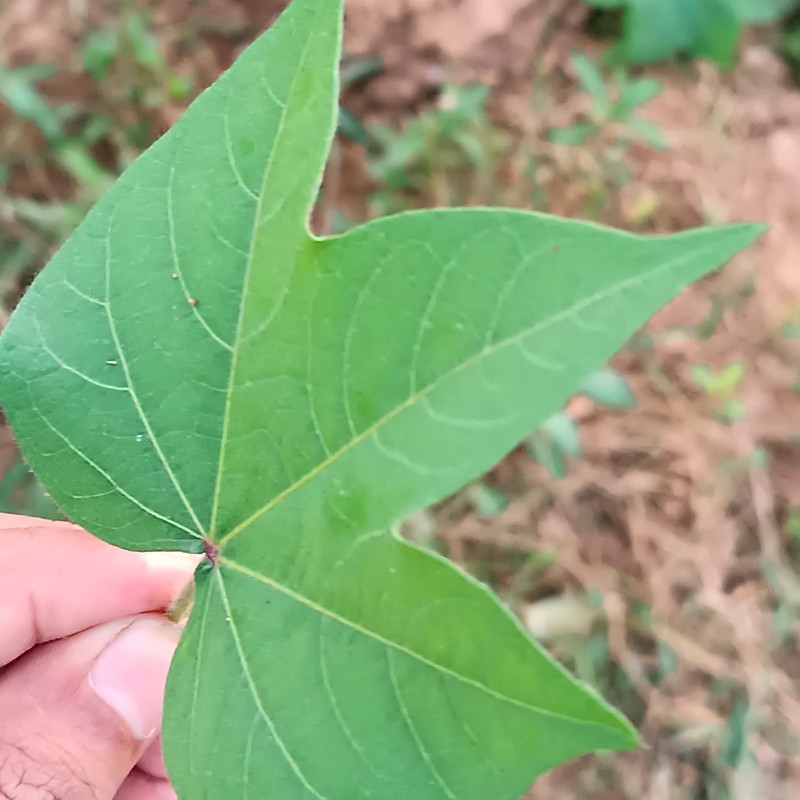
Label: Healthy Leaf